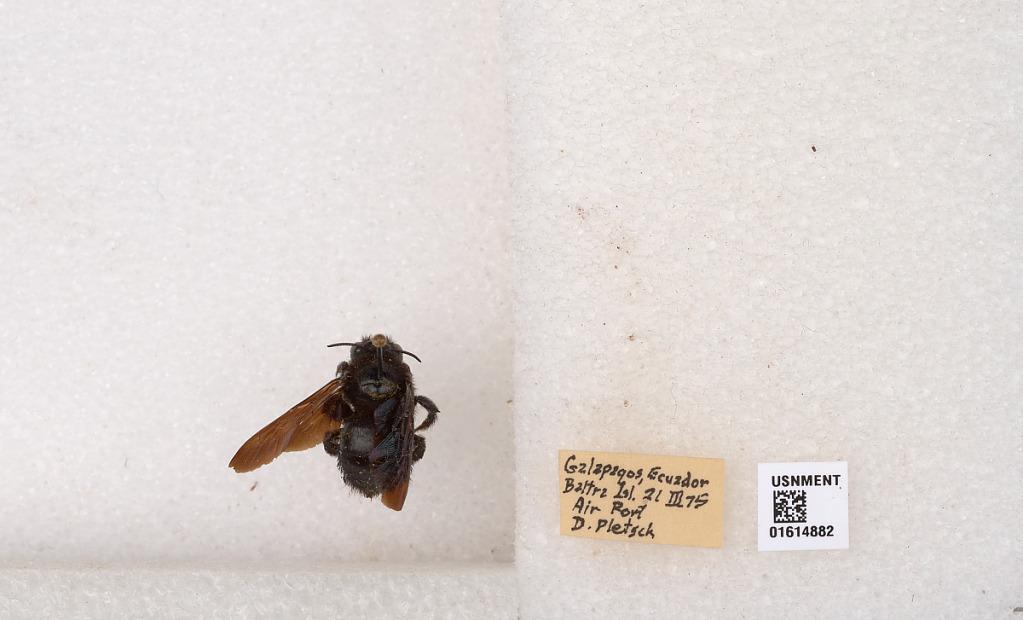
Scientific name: Xylocopa
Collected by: D. Pletsch
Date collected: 1975-3-21
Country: Ecuador
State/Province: Galapagos
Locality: Baltra Isl. Air Port